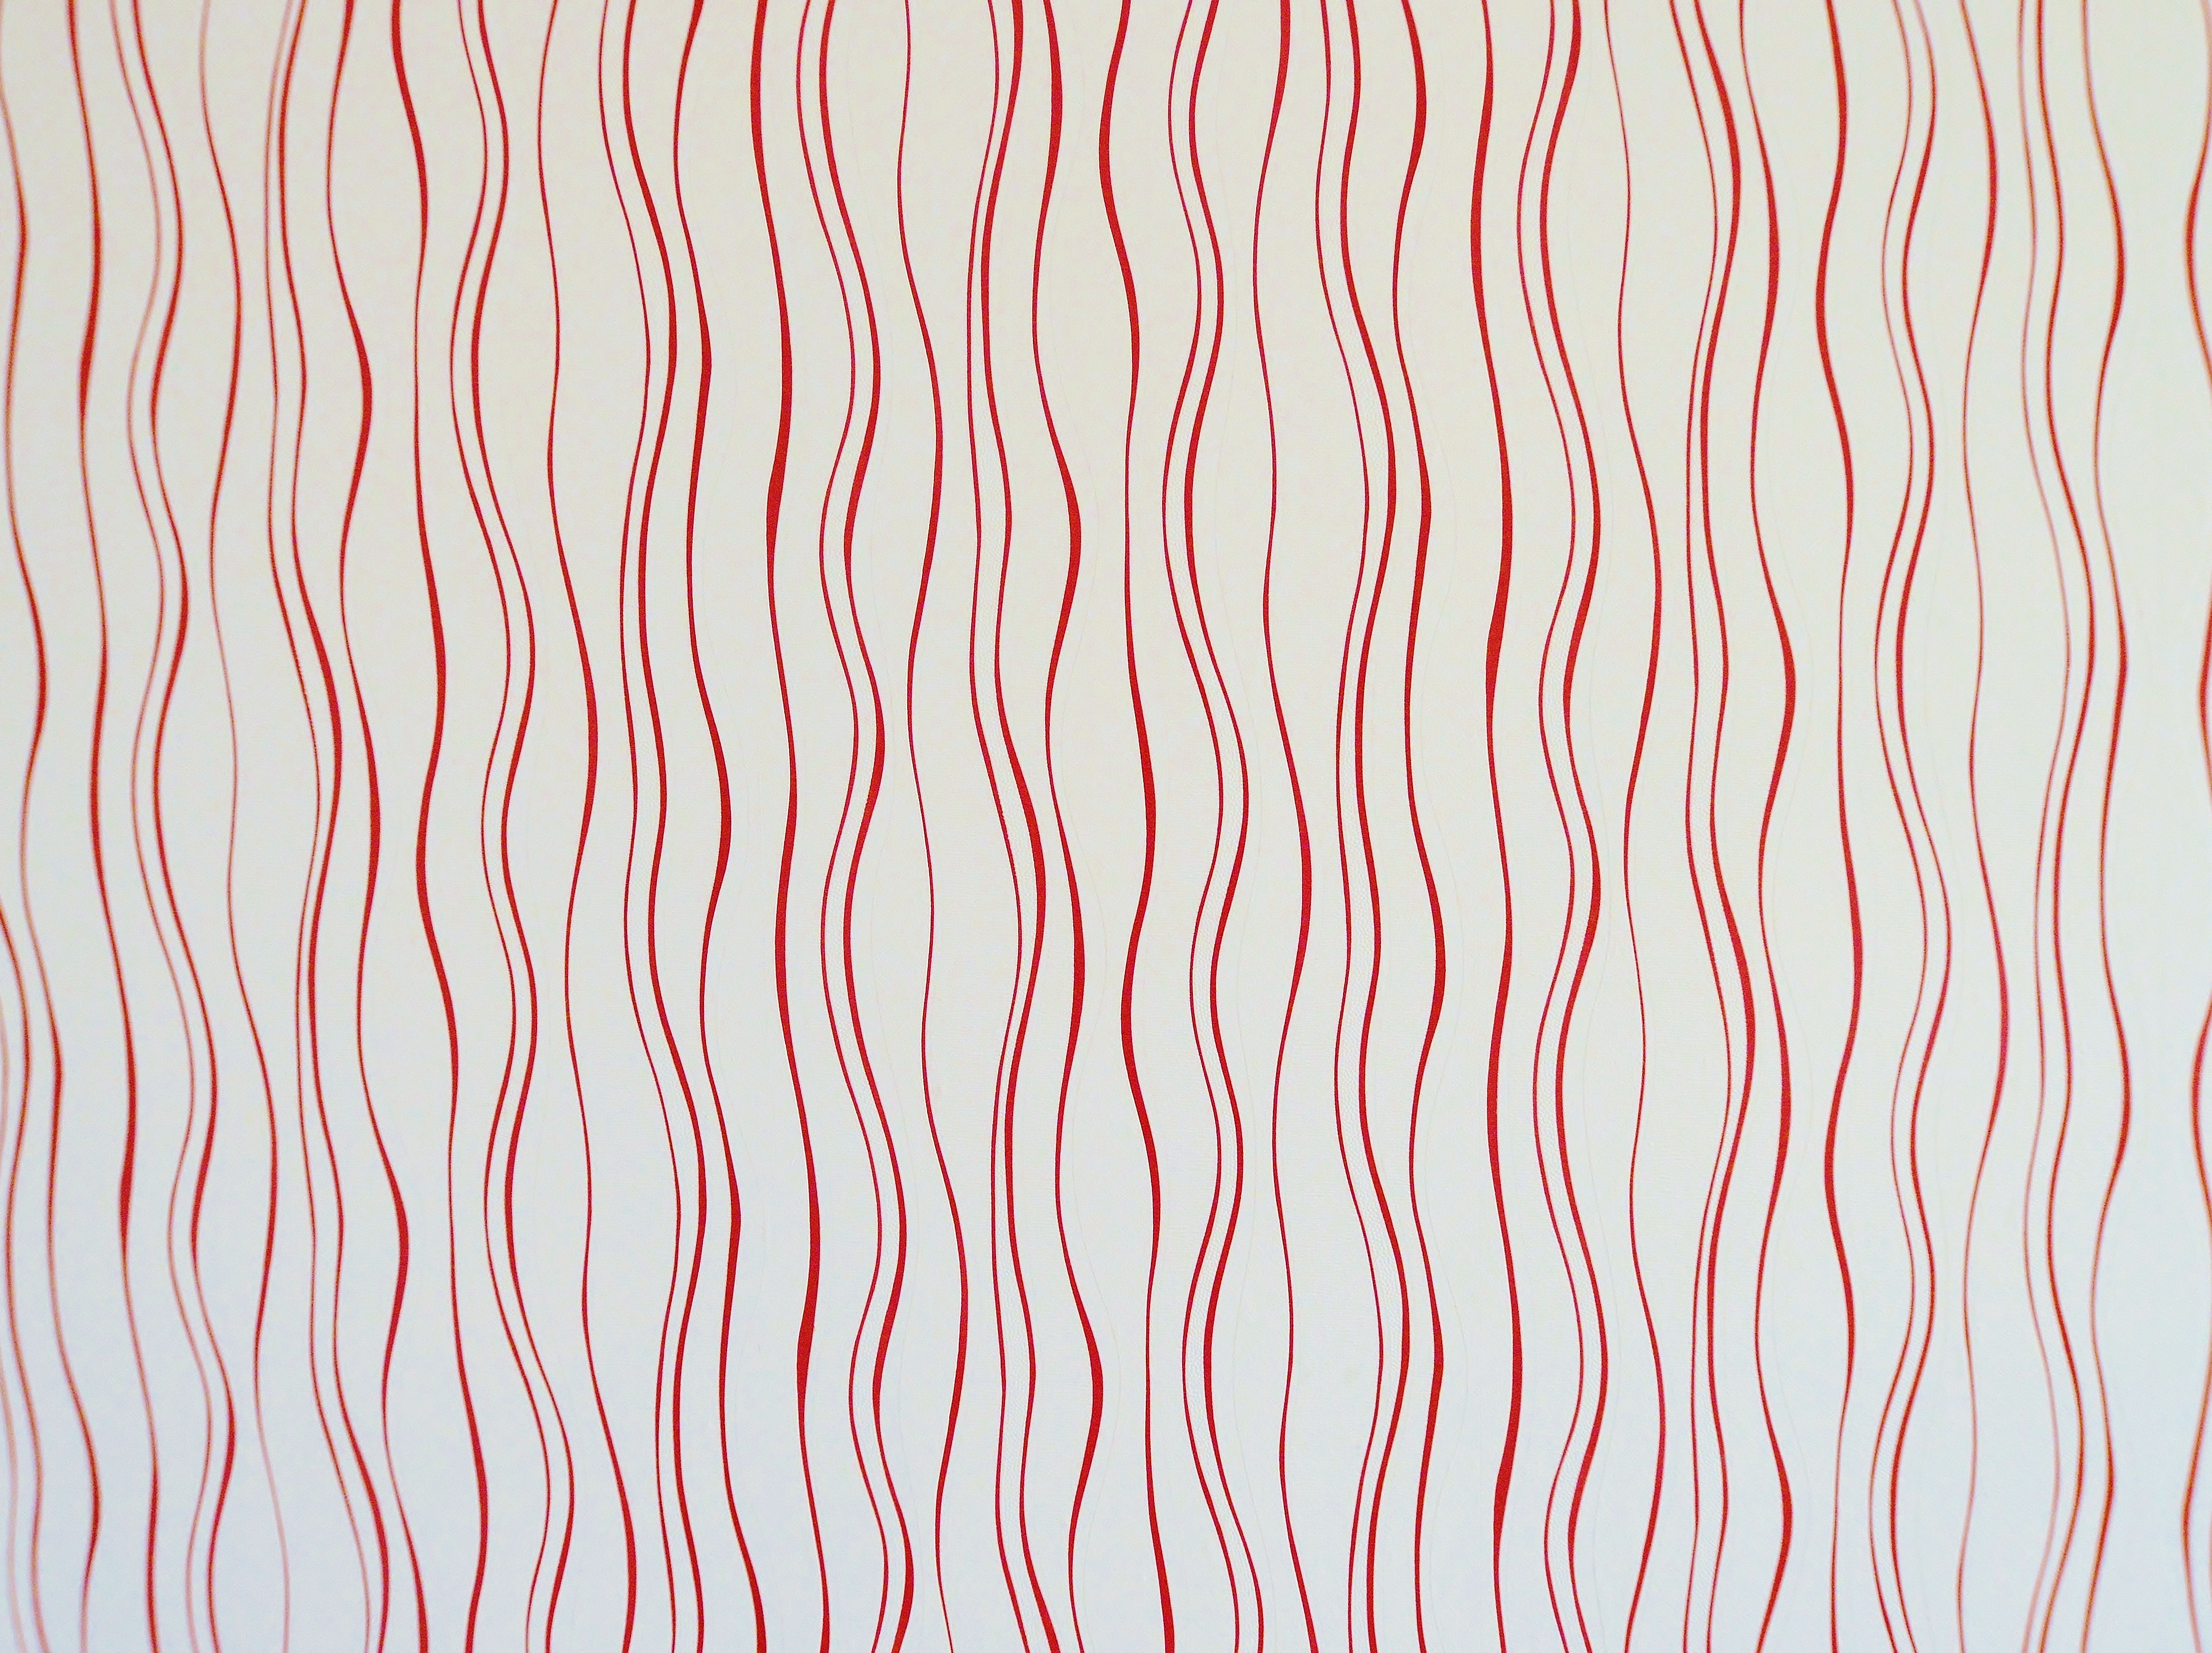
grass, branch, leaf, pattern, line, red, twig, background, wallpaper, organ, wave pattern, flooring, renovate, grass family, embossed wallpaper